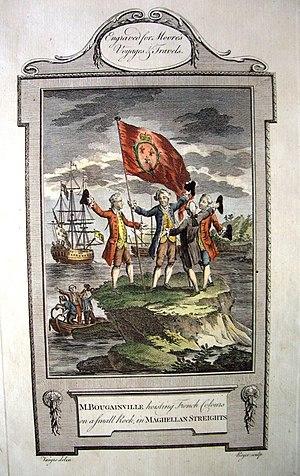
Image anglaise de 1780 représentant Bougainville et ses compagnons sur un îlot dans le détroit de Magellan.
Jeanne Barret, née le 27 juillet 1740 à La Comelle et morte le 5 août 1807 à Saint-Aulaye, en France, est une exploratrice et botaniste française.